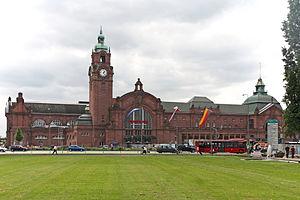
Wiesbaden est la capitale et la seconde plus grande ville de la Hesse, après Francfort-sur-le-Main.